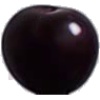
Label: cherry_wax_black